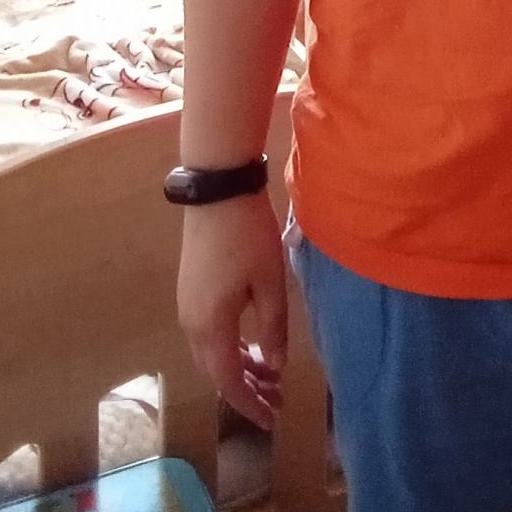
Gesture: no_gesture